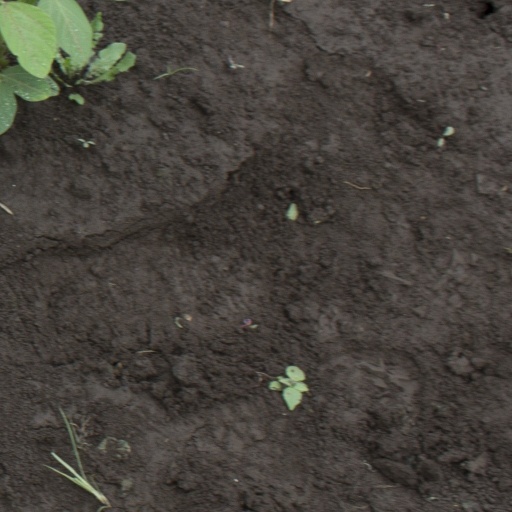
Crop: soybean